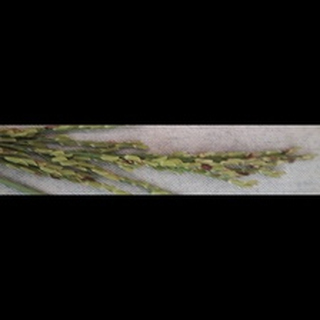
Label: diseased_rice